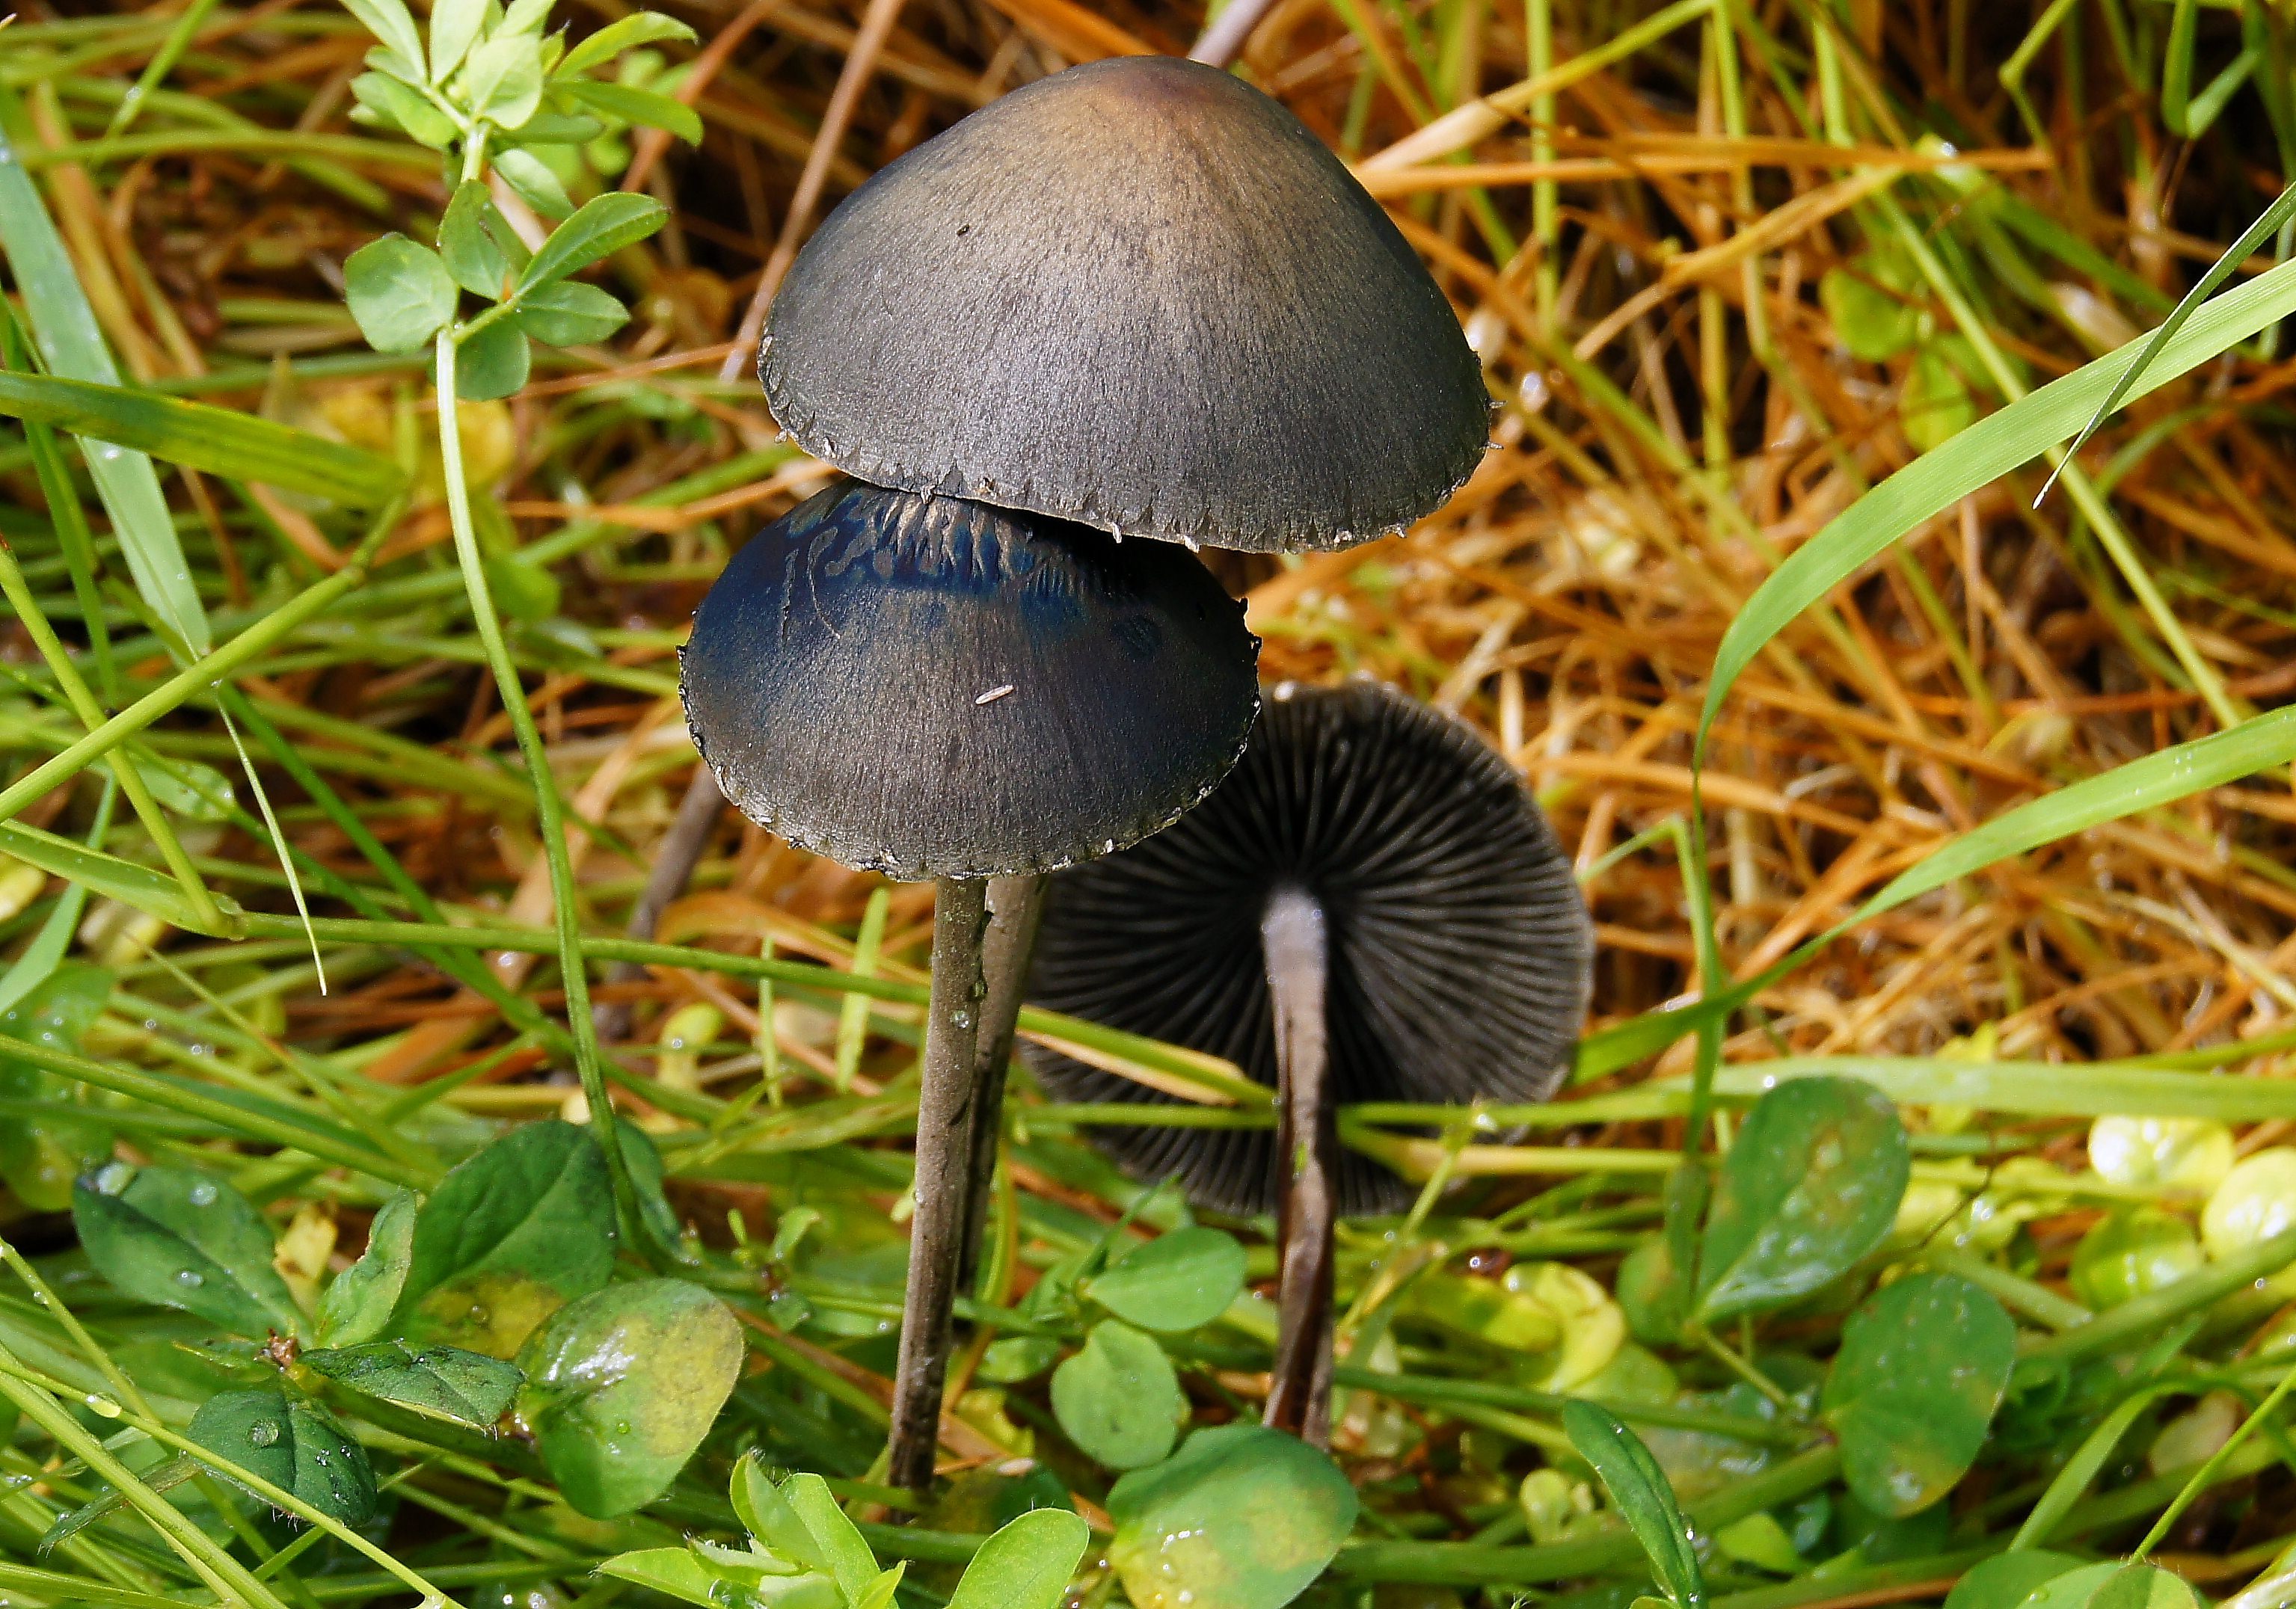
nature, grass, lawn, flower, macro, mushroom, flora, fauna, flowers, fungus, mushrooms, naturaleza, flores, setas, woodland, habitat, bolete, ggl1, gaby1, sonyslta55, agaricus, macro photography, edible mushroom, agaricomycetes, agaricaceae, penny bun